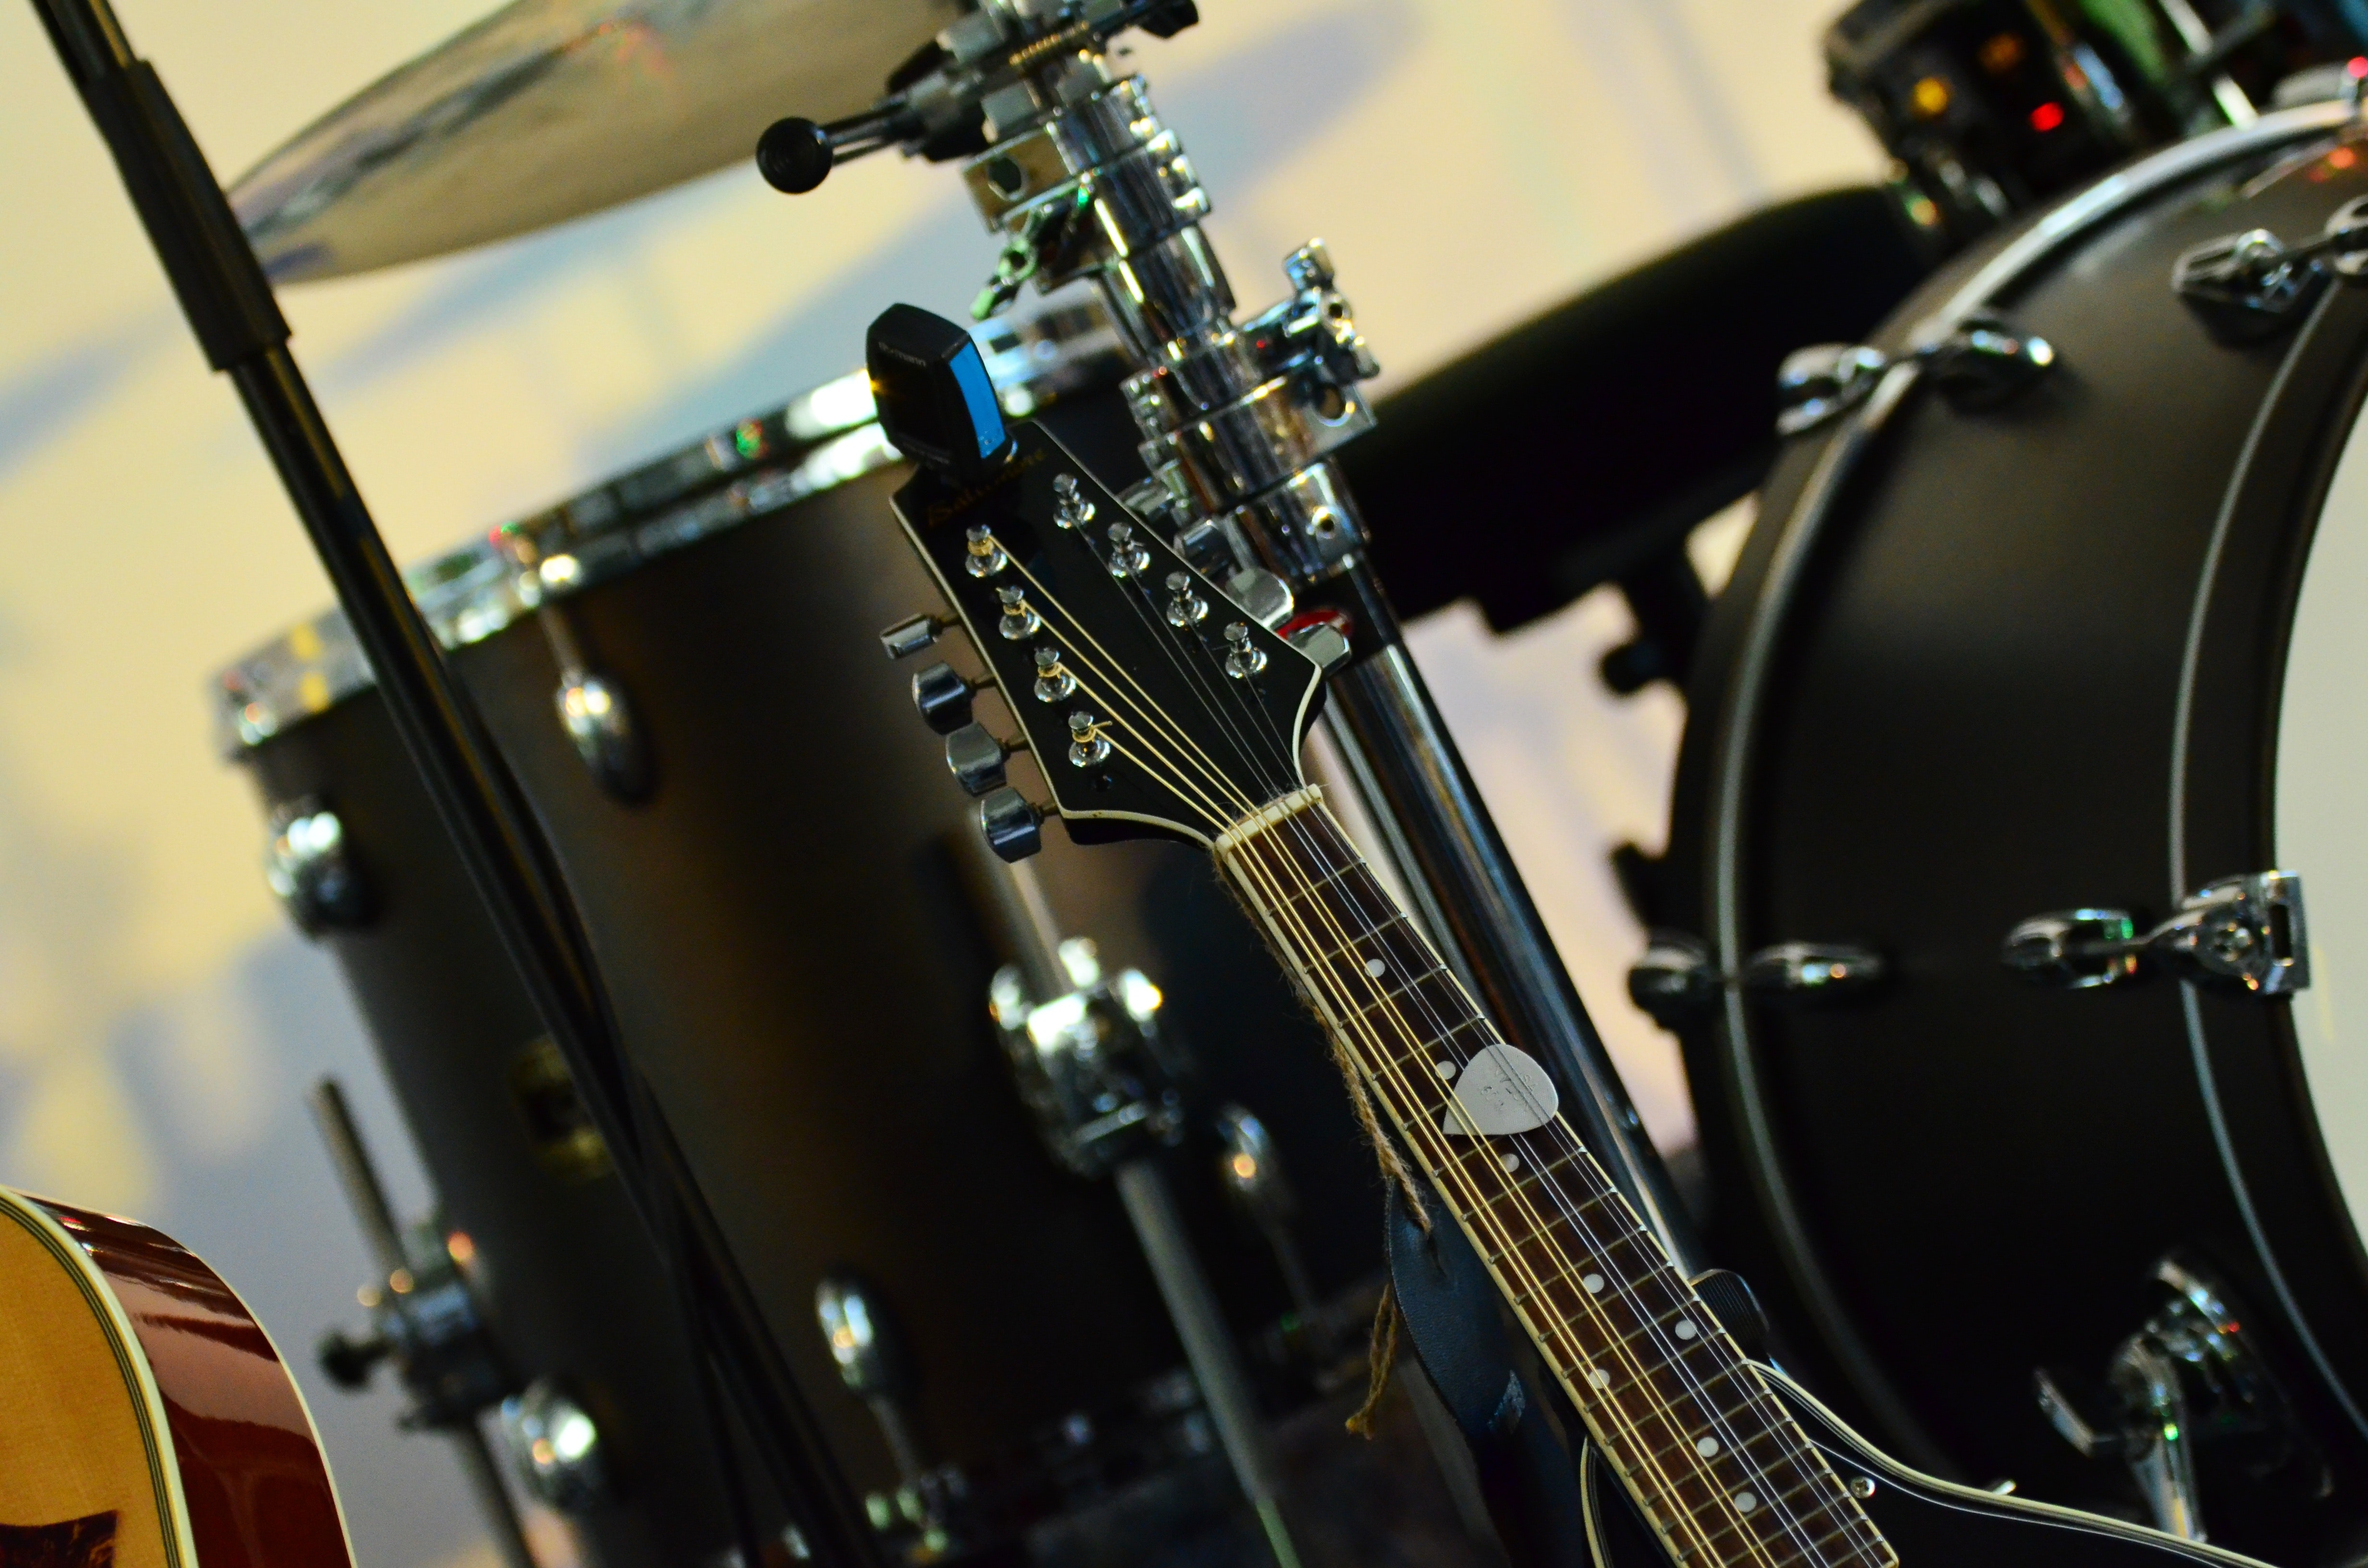
musical instrument, drums, plucked string instruments, guitar, drum, string instrument, bass drum, Gong bass drum, musician, metal, bass guitar, electric guitar, music, city, electronic instrument, musical instrument accessory, drumhead, tom tom drum